Star Ocean: The Last Hope

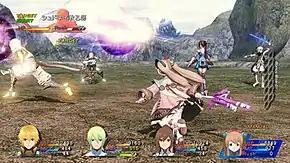
Edge, Faize, Reimi and Lymle attacking enemies in "Star Ocean: The Last Hope International".

A new feature in "The Last Hope" is allowing the player to take the role of captain of the spacecraft, the SRF-003 Calnus, which has been sent to scout new frontiers by the USTA. The Calnus possesses a flight deck where the player can select which planet he would like to fly to, a recreation room where the player's teammates can hang out and interact with one another as well as a conference room where the player gathers with the crew to come out with new ideas for Item Creation. The battle arena contains the battle simulator, a feature from previous games such as "Star Ocean: Till the End of Time", which allows the player and his teammates to practice combat. The crew's quarters allows the player to choose which characters share the same room, and the correct pairings can lead to special actions between characters known as Private Actions.